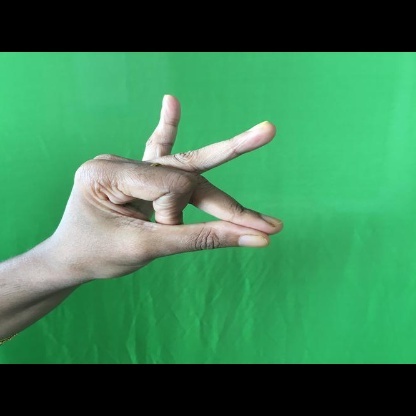
Mudra: Bramaram